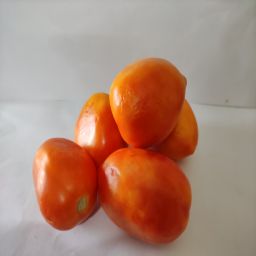
Crop: Tomato
Quality: Ripe